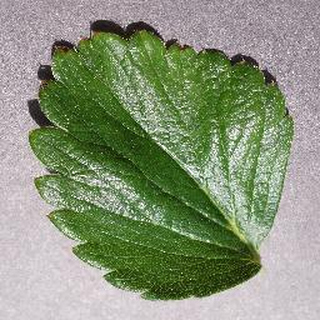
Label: healthy_strawberry